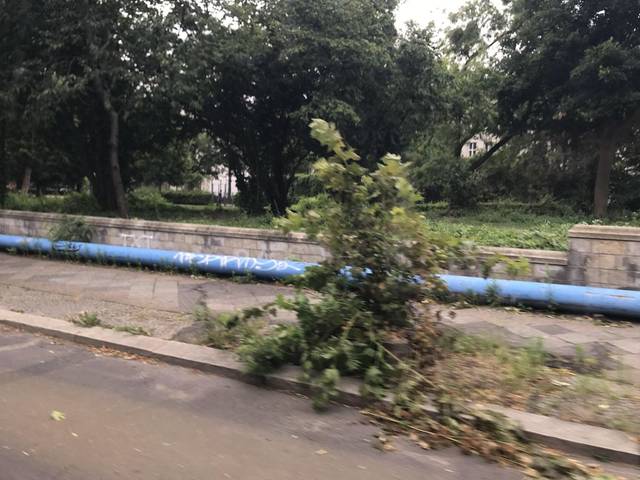
Region: Germany
Coordinates: 52.505, 13.37